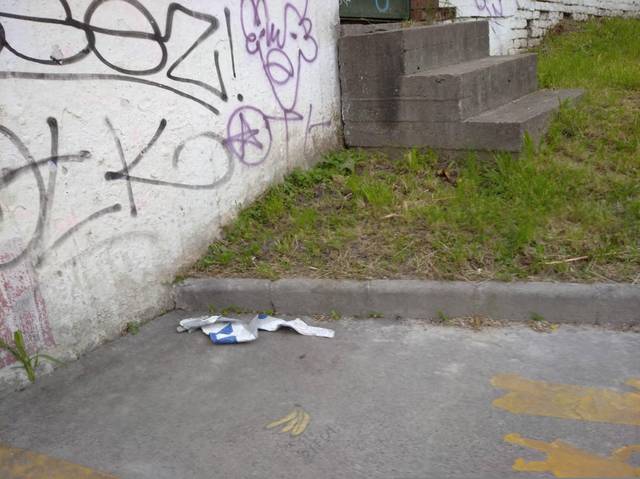
Region: Hungary
Coordinates: 47.532, 19.044